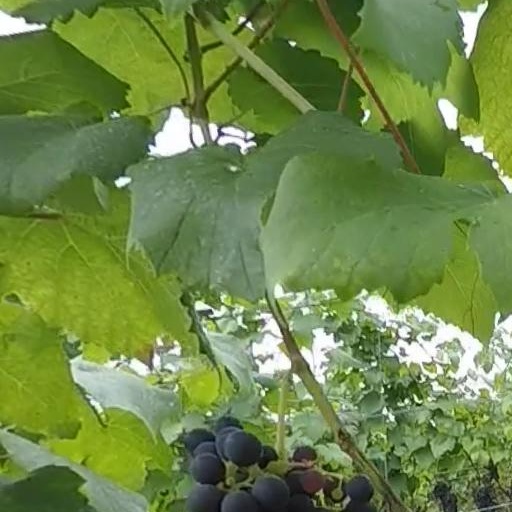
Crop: grape